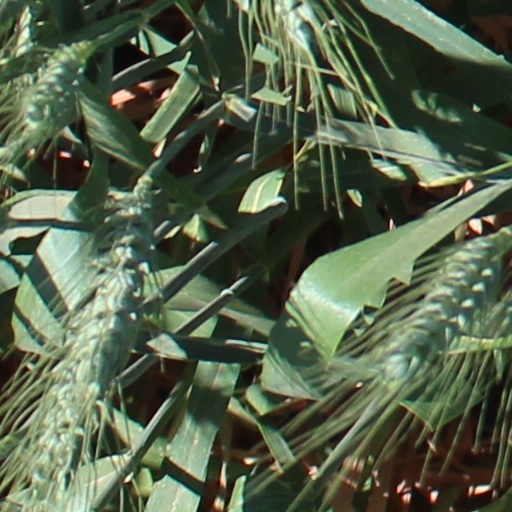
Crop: wheat